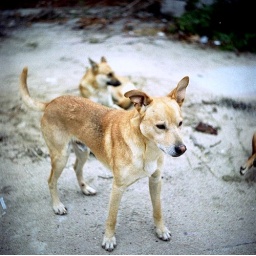
this pack of street dogs followed us everywhere around town. i adored them.